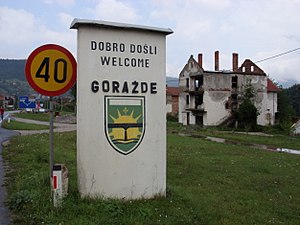
Goražde
Velkomsskilt til Goražde
Goražde er en by og en kommune i Øst-Bosnien ved Drina-floden. Foreløbige tal fra folketællingen i 2013 viste at Goražde havde 22. 080indbyggere.